Answer in natural language. Considering the relative positions, is gray lshaped countertop (marked B) above or below brown wooden chair (marked A)? Choose between the following options: above or below
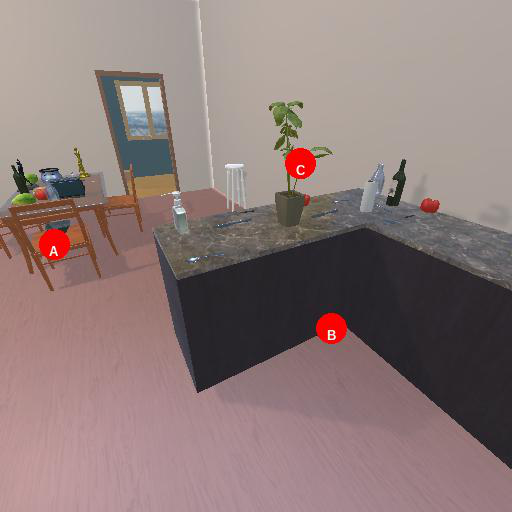
<answer>above</answer>